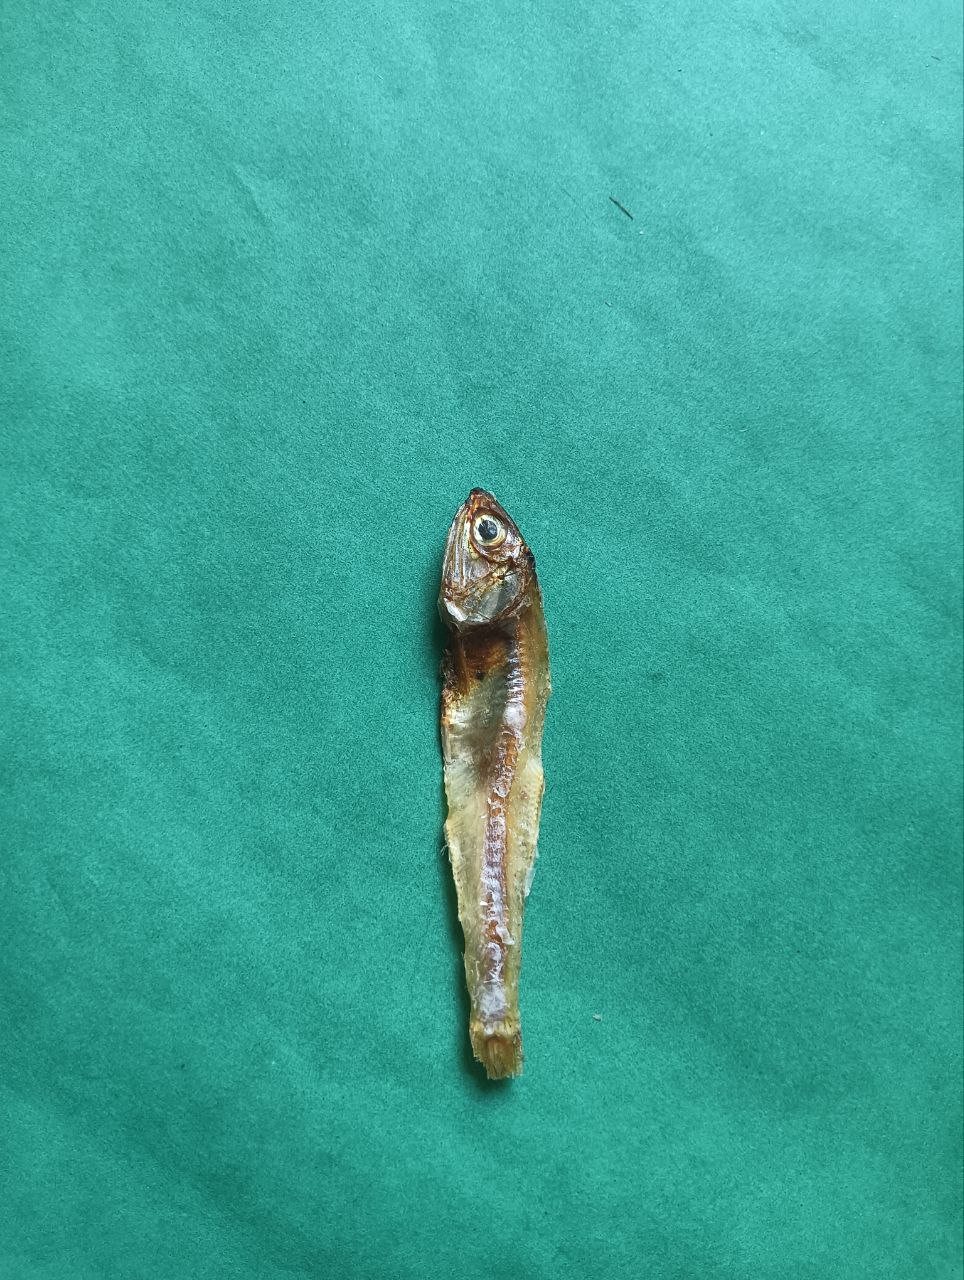
Species: narkeli